Edmund Ignatius Rice

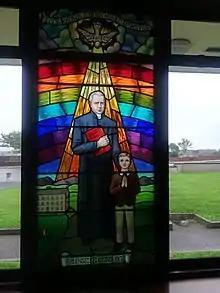
Depiction of Rice and a praying schoolboy on a stained glass window in Ireland: Rice holds a Douay Bible; in the background is a school building and two boys playing hurling

In February 1838, Edmund Rice left the North Richmond Street community and returned to Mount Sion in Waterford. Aged seventy-six, and by now in poor health, he wrote to the different communities calling for a General Chapter to elect a new Superior General. The chapter, which opened on 24 July 1838, resulted in the election of Michael Paul Riordan as Rice's successor.